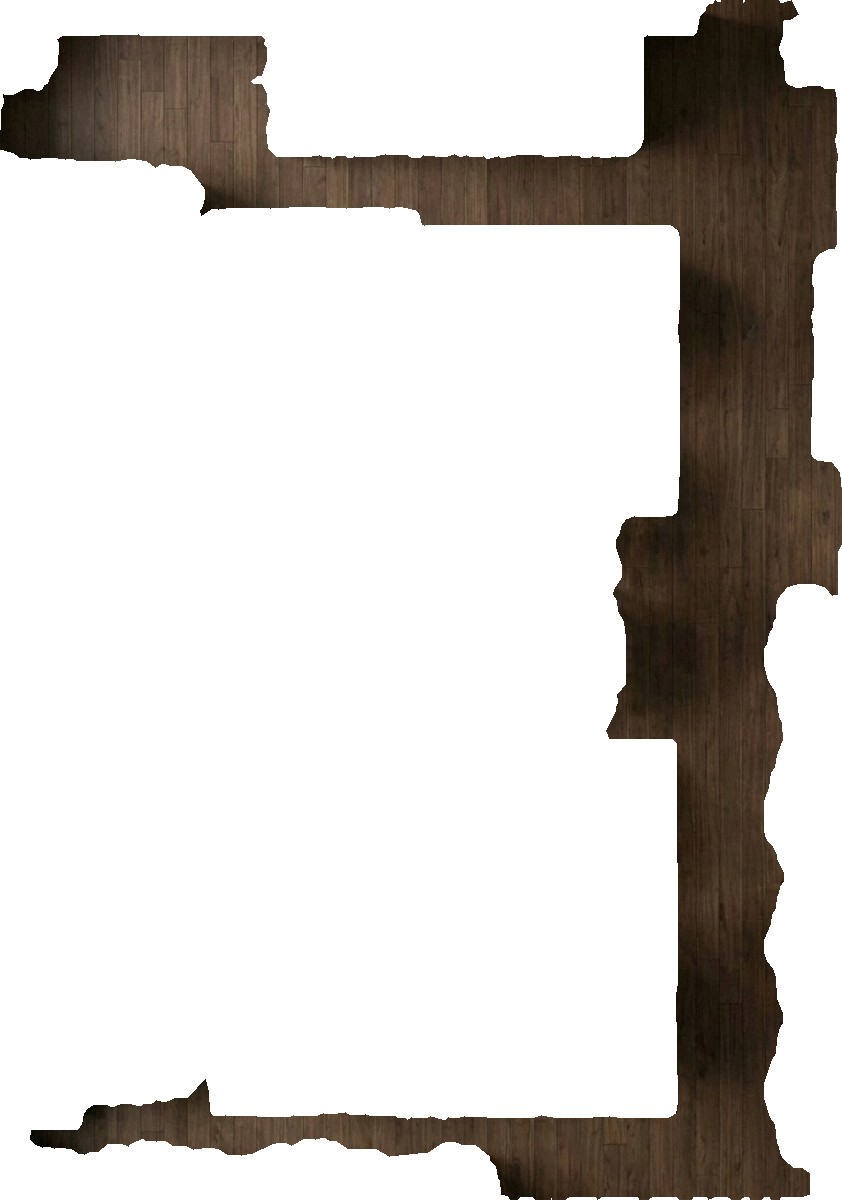
Surface category: floors